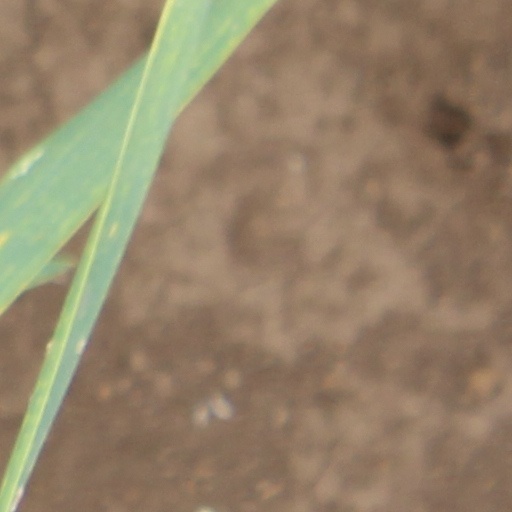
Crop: wheat